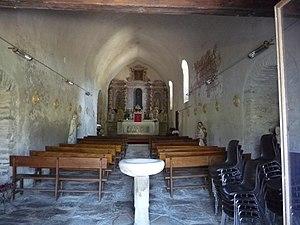
Eglise de Réal, Pyrénées-Orientales, France
L'église Saint-Romain de Réal est une église romane située à Réal, dans le département français des Pyrénées-Orientales.